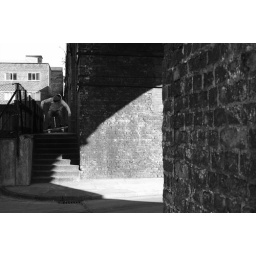
Matty H, 180 in Manchester, black an white